Odéon station

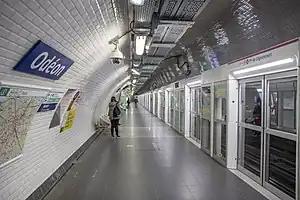
Line 4 platforms at Odéon after the installation of platform screen doors

Odéon is a station on lines 4 and 10 of the Paris Métro. It is located in the 6th arrondissement, on the Rive Gauche. It is named after the nearby Odéon-Théâtre de l'Europe and is located under the Carrefour de l'Odéon, in the 6th arrondissement of Paris.